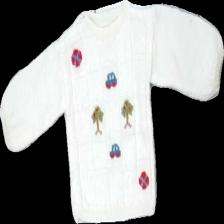
View: front
Type: Sweater
Category: Children
Brand: Missing
Colors: Red, Multicolor, White, Blue
Material: 100% acrylic
Pattern: Logo print
Cut: Regular
Season: Winter
Damage: yellowing
Price range: <50
Recommended usage: Export